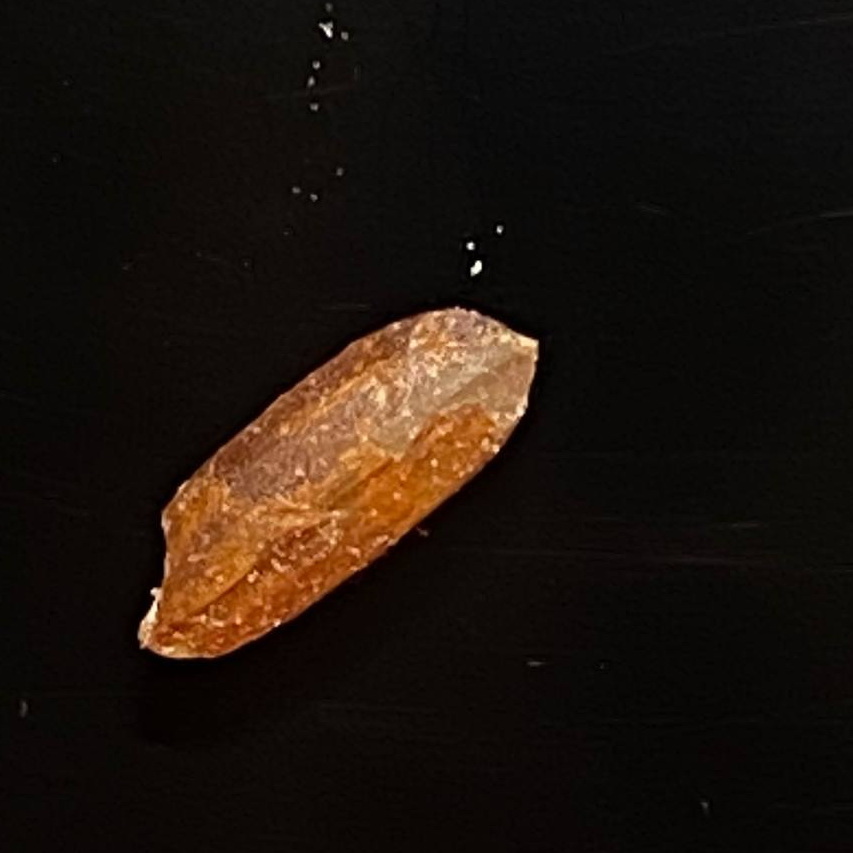
Rice variety: Ganjiya